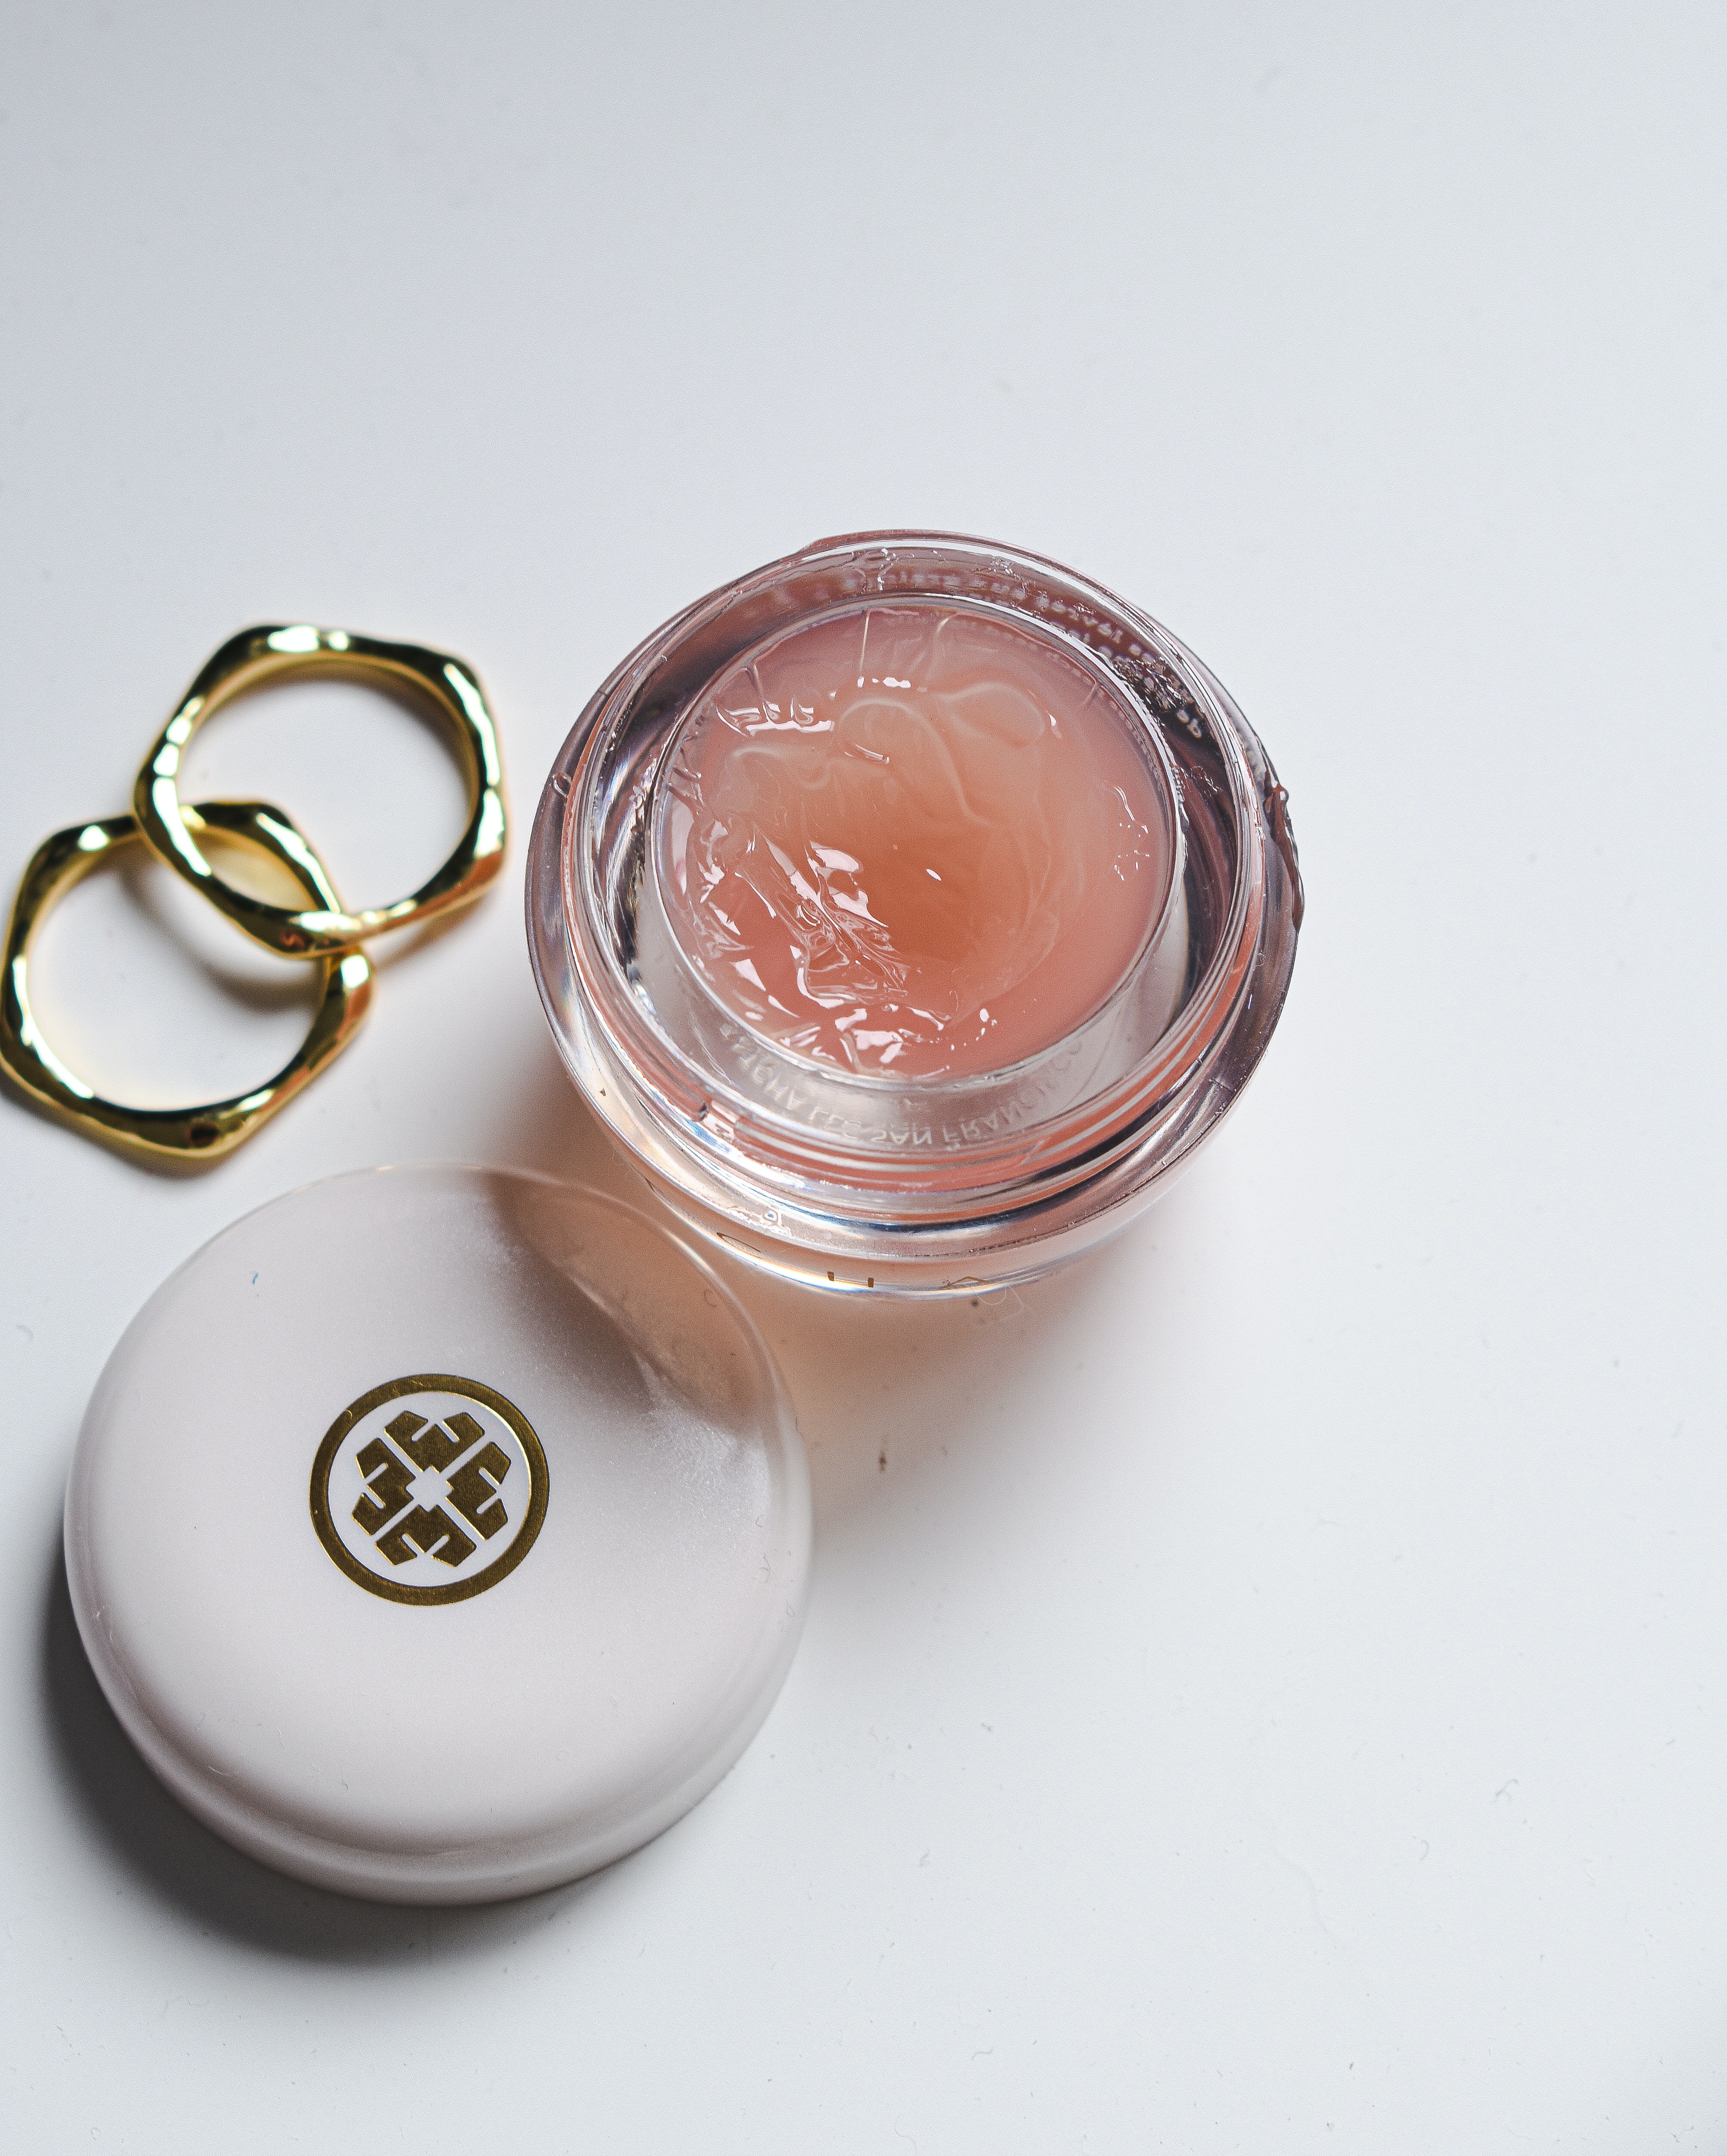
fashion, hand, liquid, eye, cosmetics, fluid, chemical compound, circle, Tints and shades, face powder, body jewelry, service, glass, peach, jewellery, fashion accessory, electric blue, paint, metal, plastic, automotive lighting, Transparent material, skin care, eyelash, drinkware, keychain, magenta, ingredient, lid, lens, still life photography, eye shadow, brand, drink